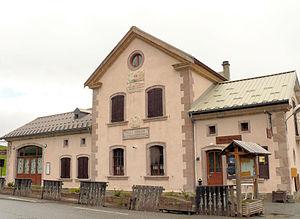
Col de Vars - Refuge Napoléon